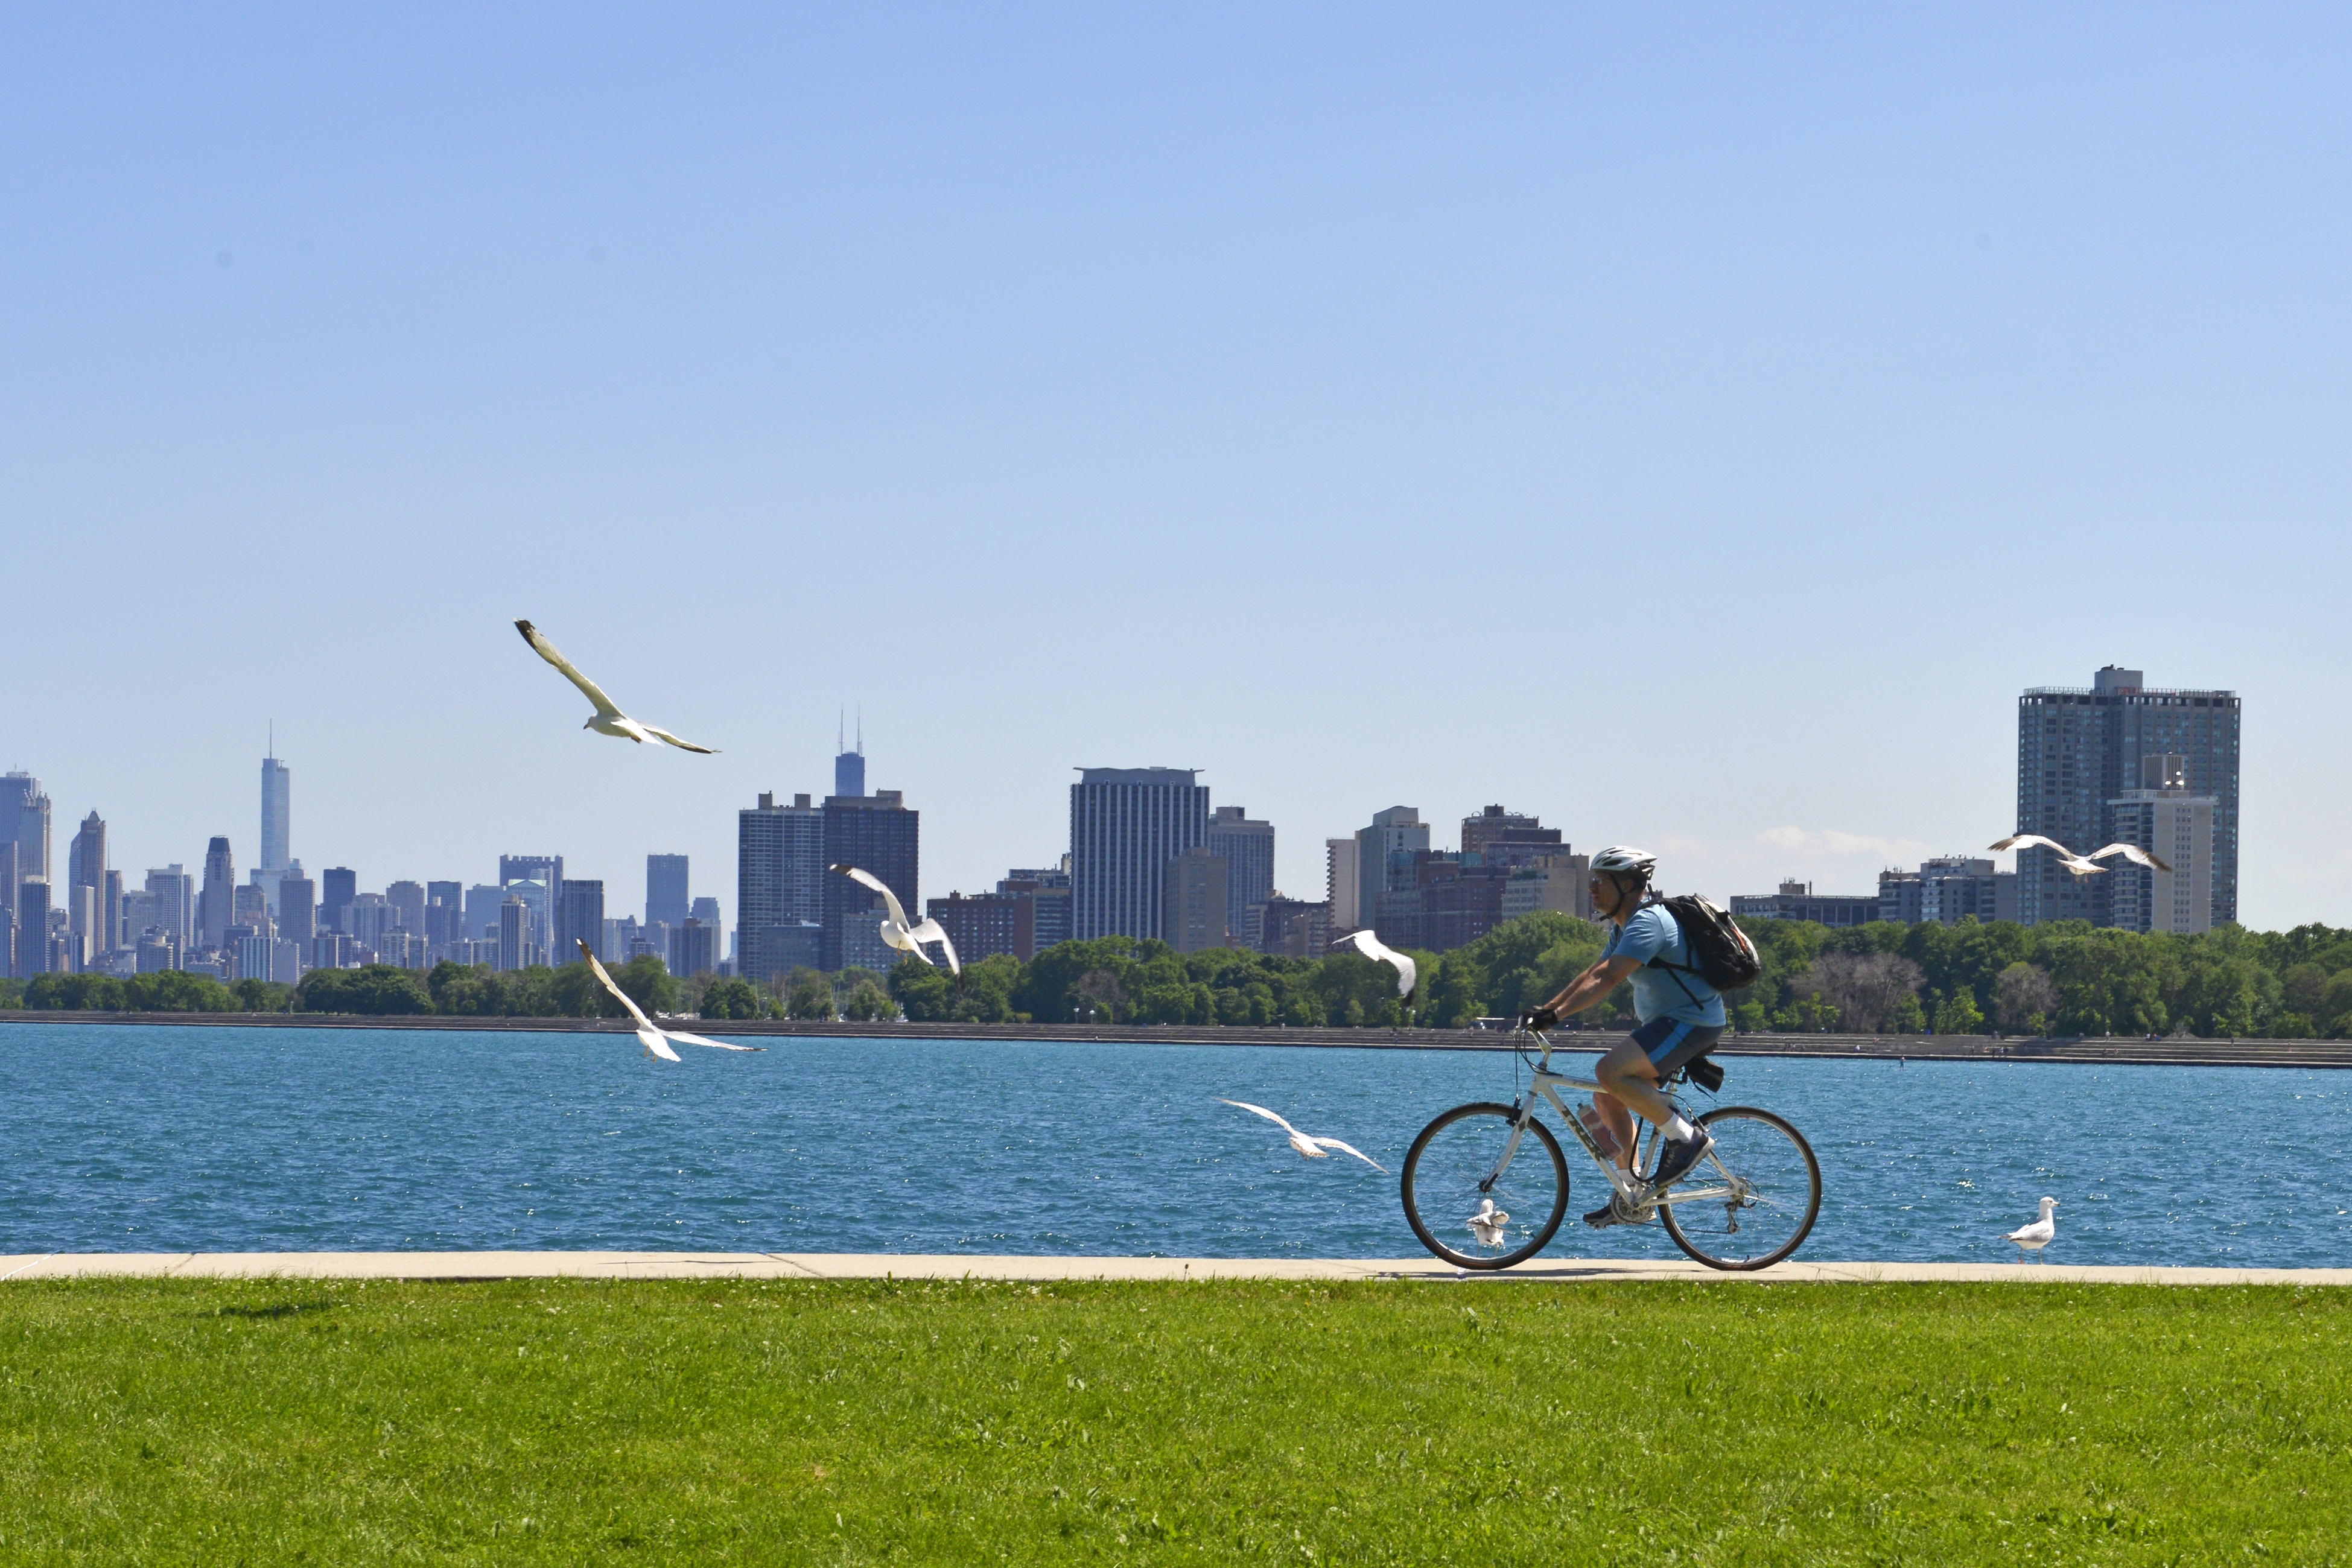
sea, people, wind, bike, seagull, vehicle, chicago, ride, lake michigan, atmosphere of earth